Manolo Fortich

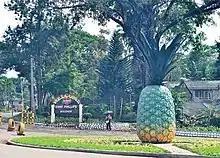
Del Monte welcome marker

The municipality of Manolo Fortich has a total area of , accounting 6.1% of the total land area of the province of Bukidnon.